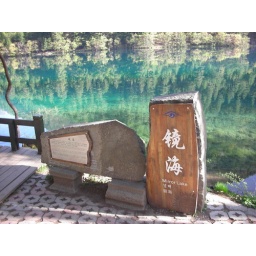
mirror lake in jiu zhai gou